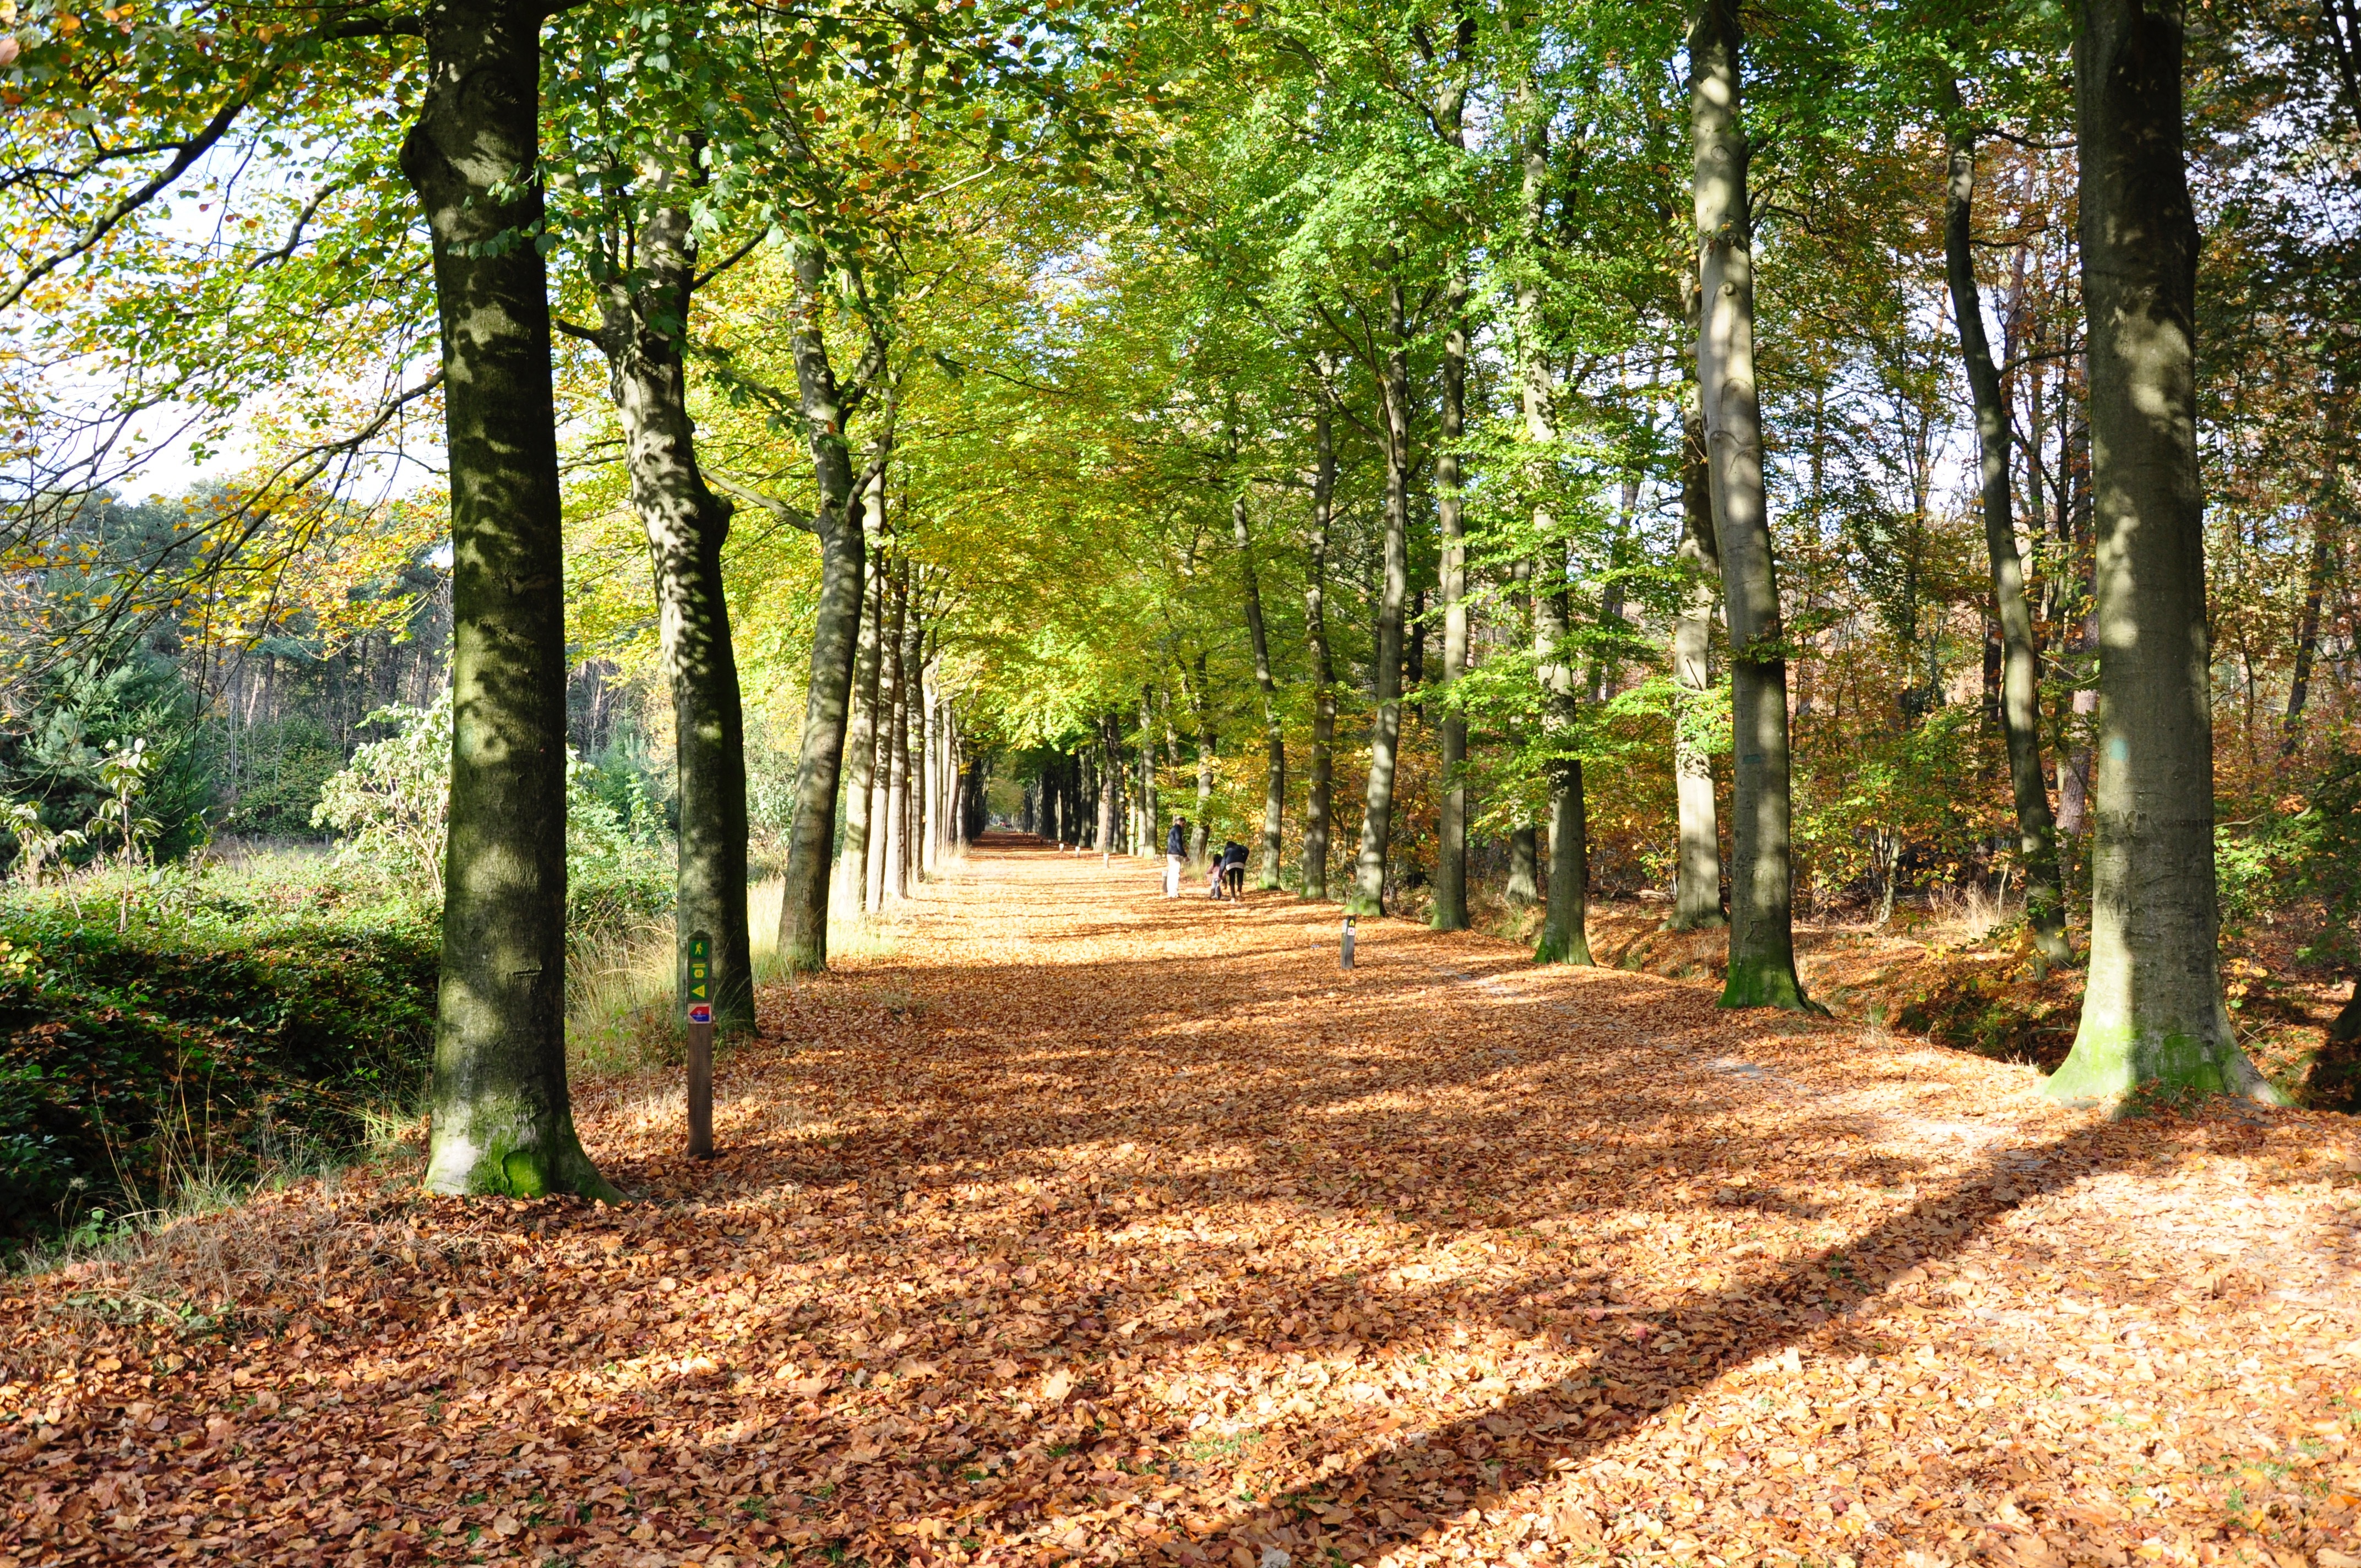
landscape, tree, nature, forest, sun, hiking, trail, leaf, green, relax, autumn, park, sheet, trees, leaves, netherlands, colors, deciduous, grove, nice, woodland, habitat, fall colors, ecosystem, dutch landscape, biome, natural environment, woody plant, temperate broadleaf and mixed forest, temperate coniferous forest